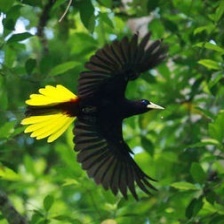
Species: YELLOW CACIQUE
Scientific name: CACICUS CELA